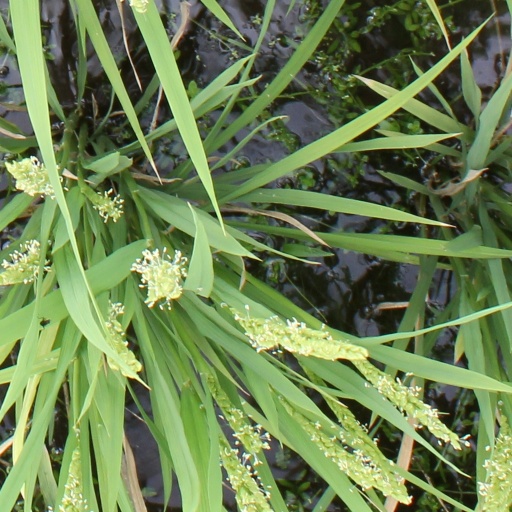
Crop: rice